Marmoretta

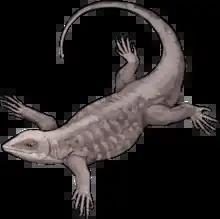
Life restoration

While originally interpreted as semi-aquatic, due to the relative abundance of finds in the Kirtlington Mammal Bed, thought to have been deposited in an aquatic environment, the shape of the hand bones, which are similar to those of living arboreal lizards suggests that "Marmoretta" habitually engaged in climbing and that it likely spent much of its time in trees.